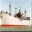
Label: ship